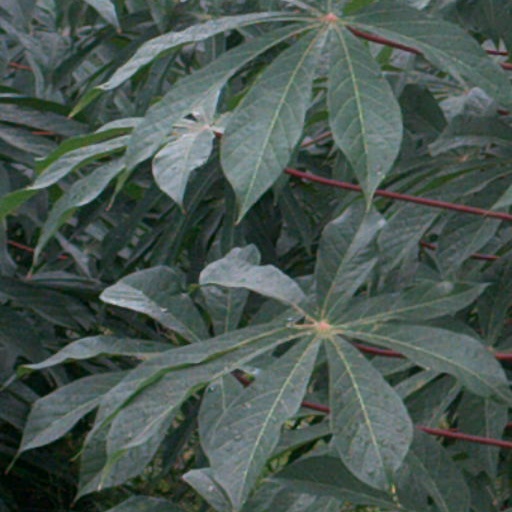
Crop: cassava